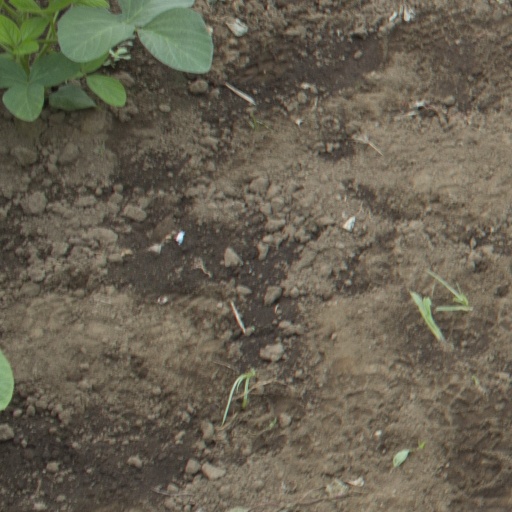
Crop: soybean